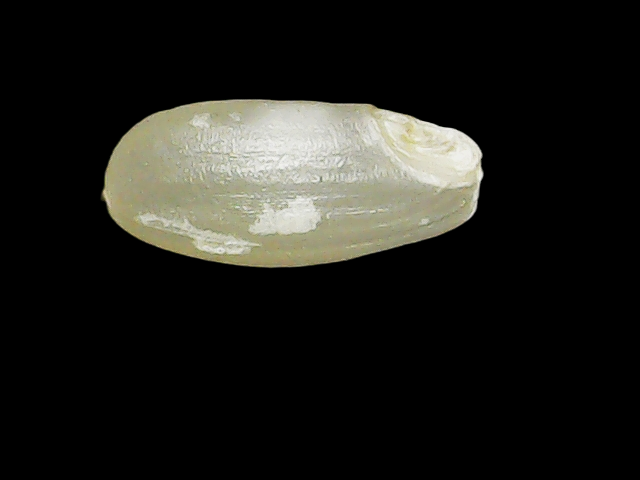
Rice variety: Binadhan8